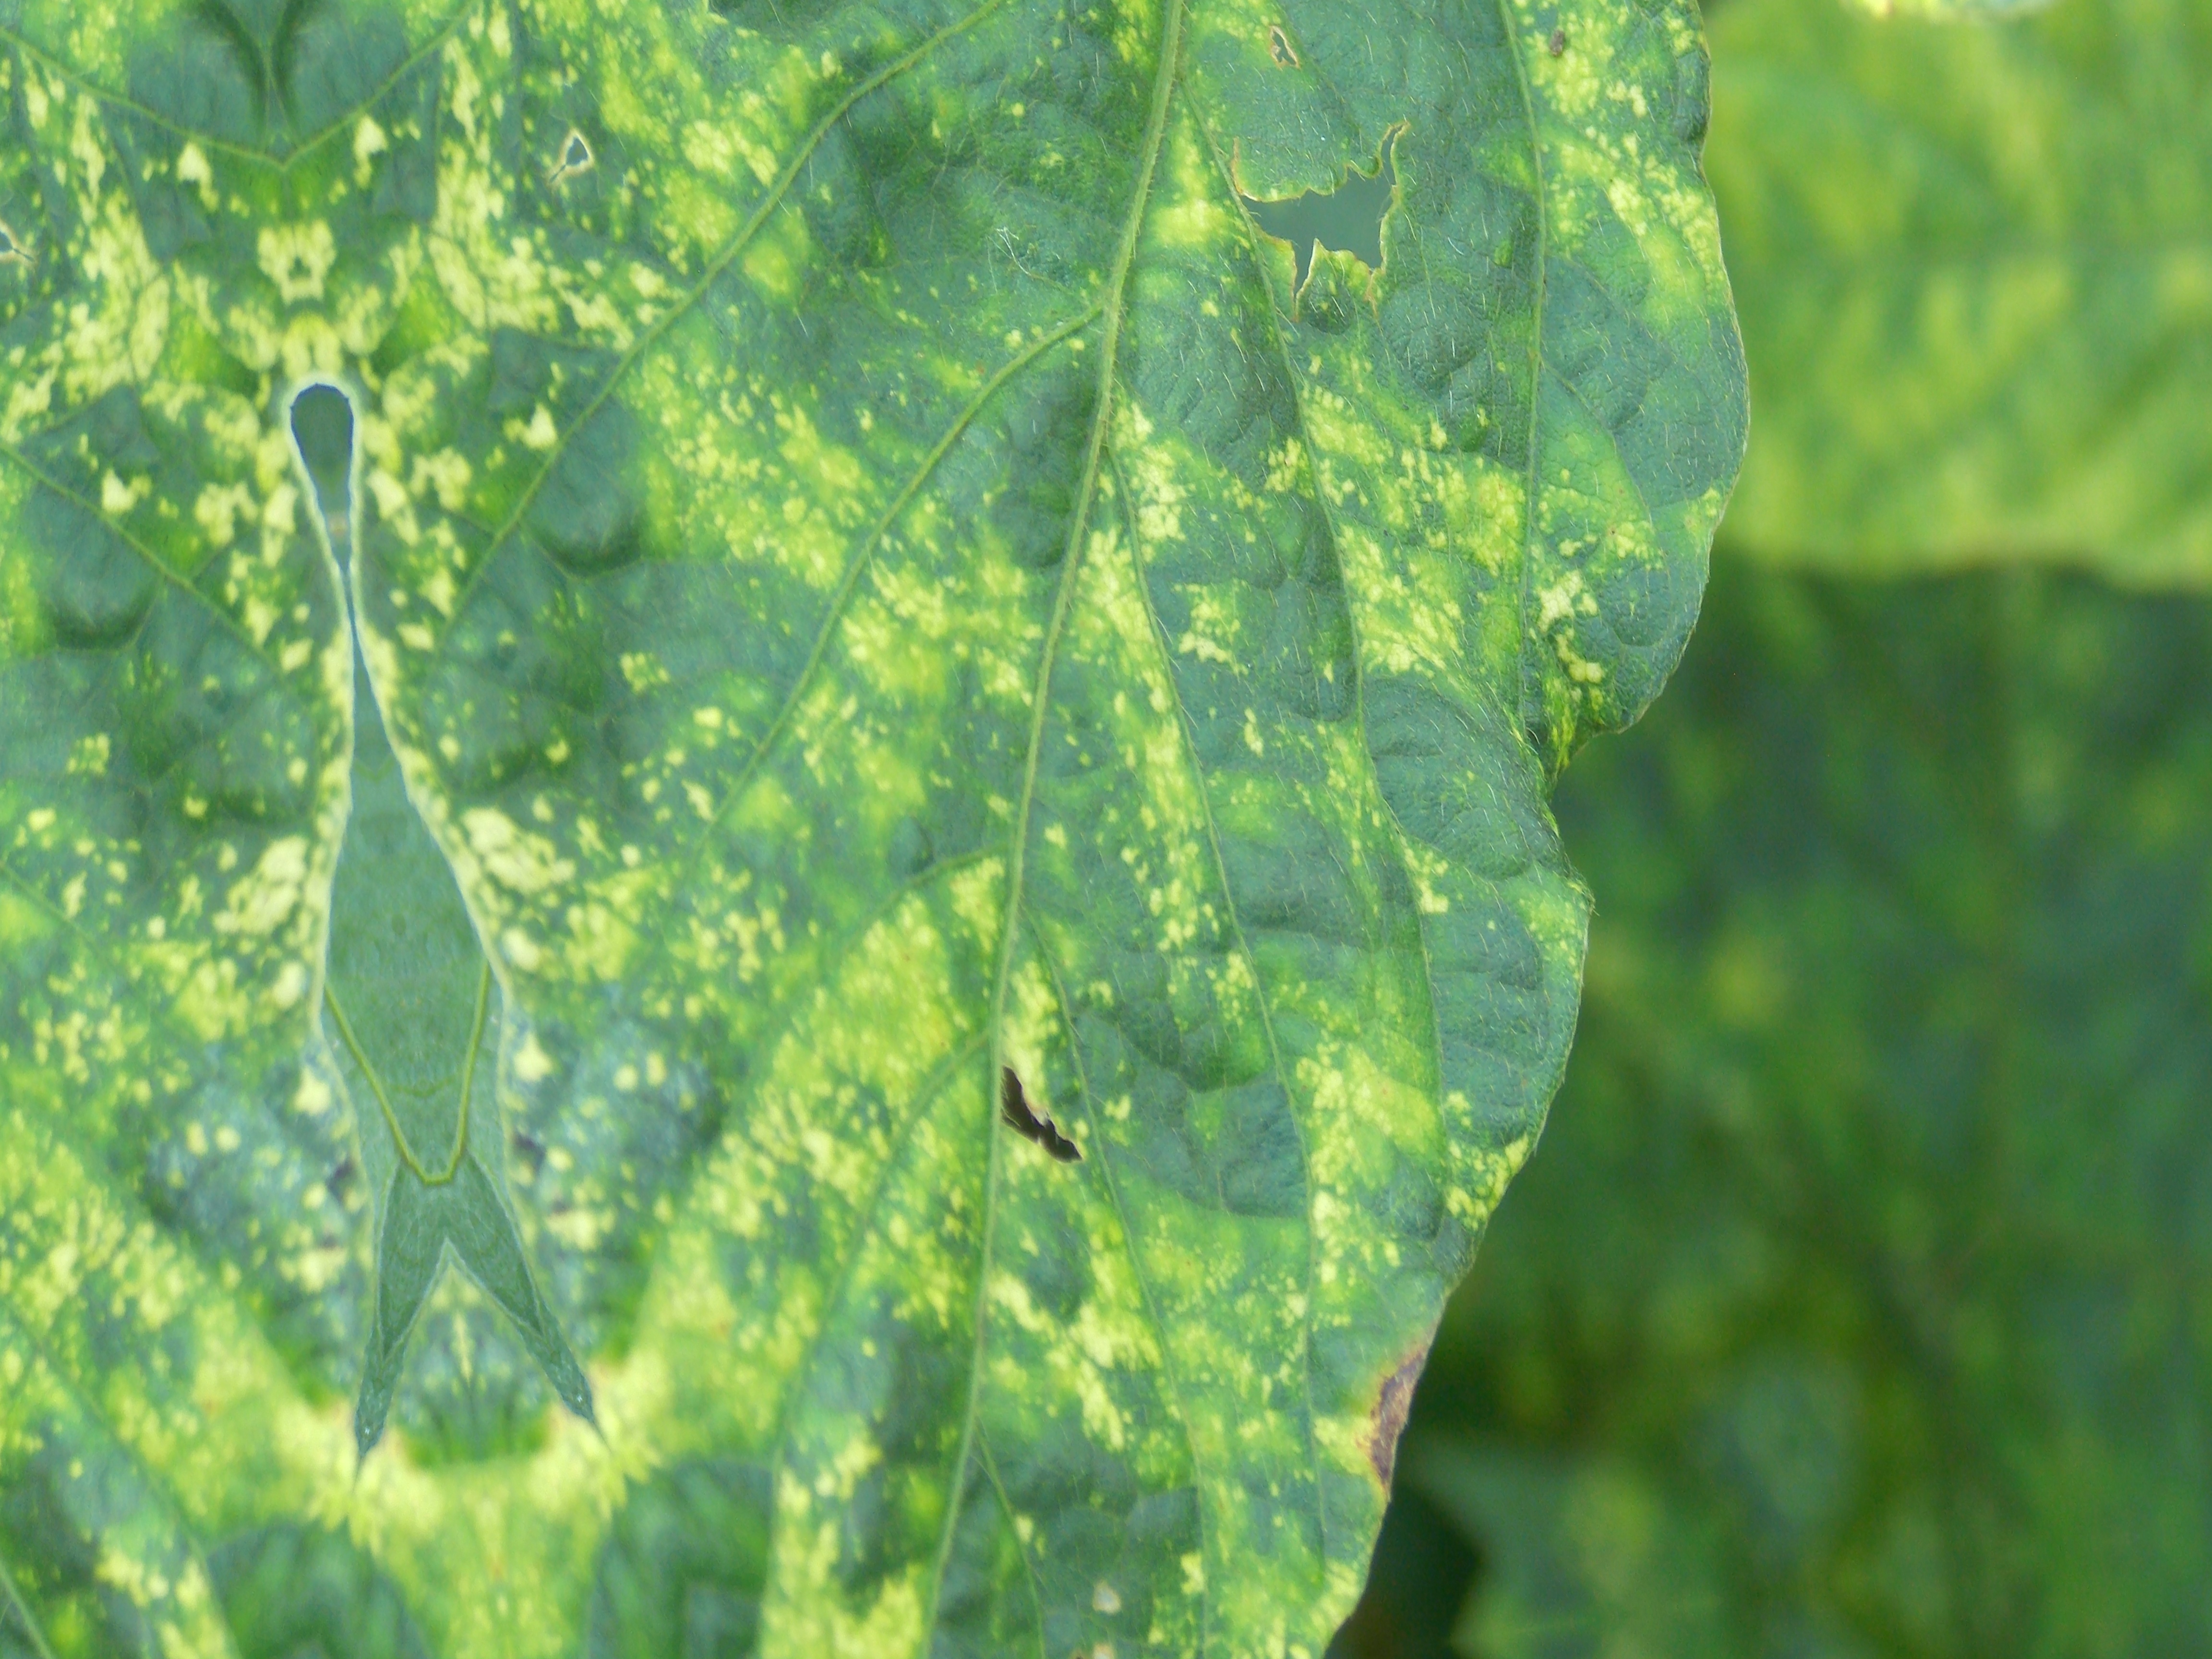
Label: Disease